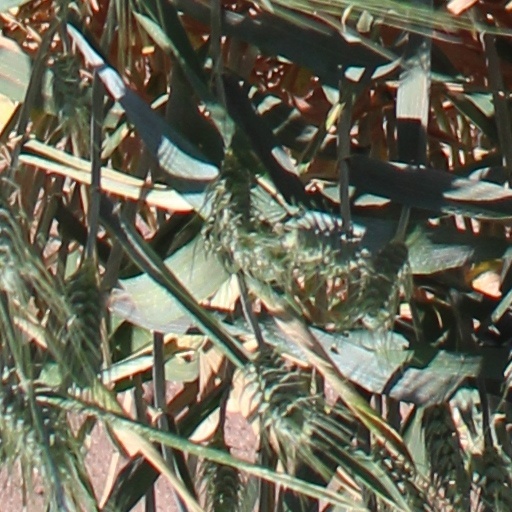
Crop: wheat